Alberta Highway 3

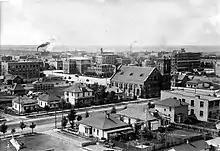
Lethbridge, seen here in 1911, was the hub of southern Alberta and the crossroads of the Red, Yellow, and Sunshine Trails that became Highways 3, 4, and 5, respectively.

Many major highways in Alberta are predated by historic railway lines for significant portions of their length, including Highways 1, 2, 4, and 12 through 16. The inception of the trail that would become Highway 3 was similar, with the 1898 completion of a main line of the Canadian Pacific Railway spurring development in the Crowsnest Pass region. The railway connected Kootenay Landing near Creston, British Columbia to Lethbridge and was the primary method of transport until a rapid increase of private automobile use in the early 20th century. In 1926, major highways in Alberta began receiving numbers; previously all routes had been identified by coloured bands tied to telephone poles. The Red Trail officially became Highway 3 in 1932.